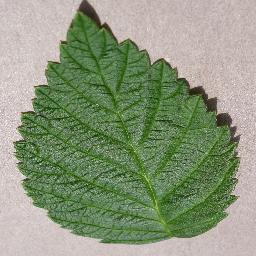
Label: Raspberry___healthy